Answer in natural language. Consider the 3D positions of the objects in the scene and not just the 2D positions in the image. Is the centerpoint of  brown top white leg dining table at a higher height than Window? Choose between the following options: no or yes
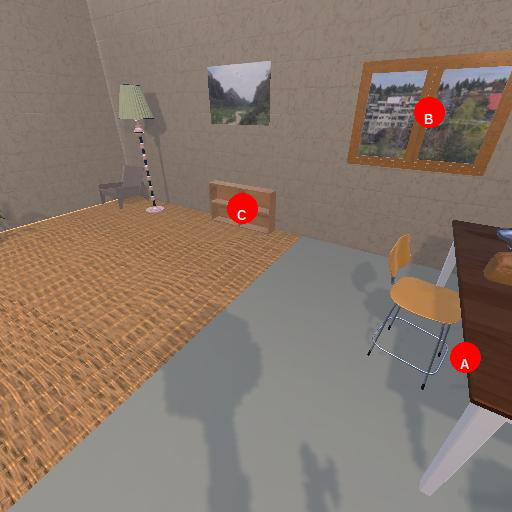
<answer>no</answer>